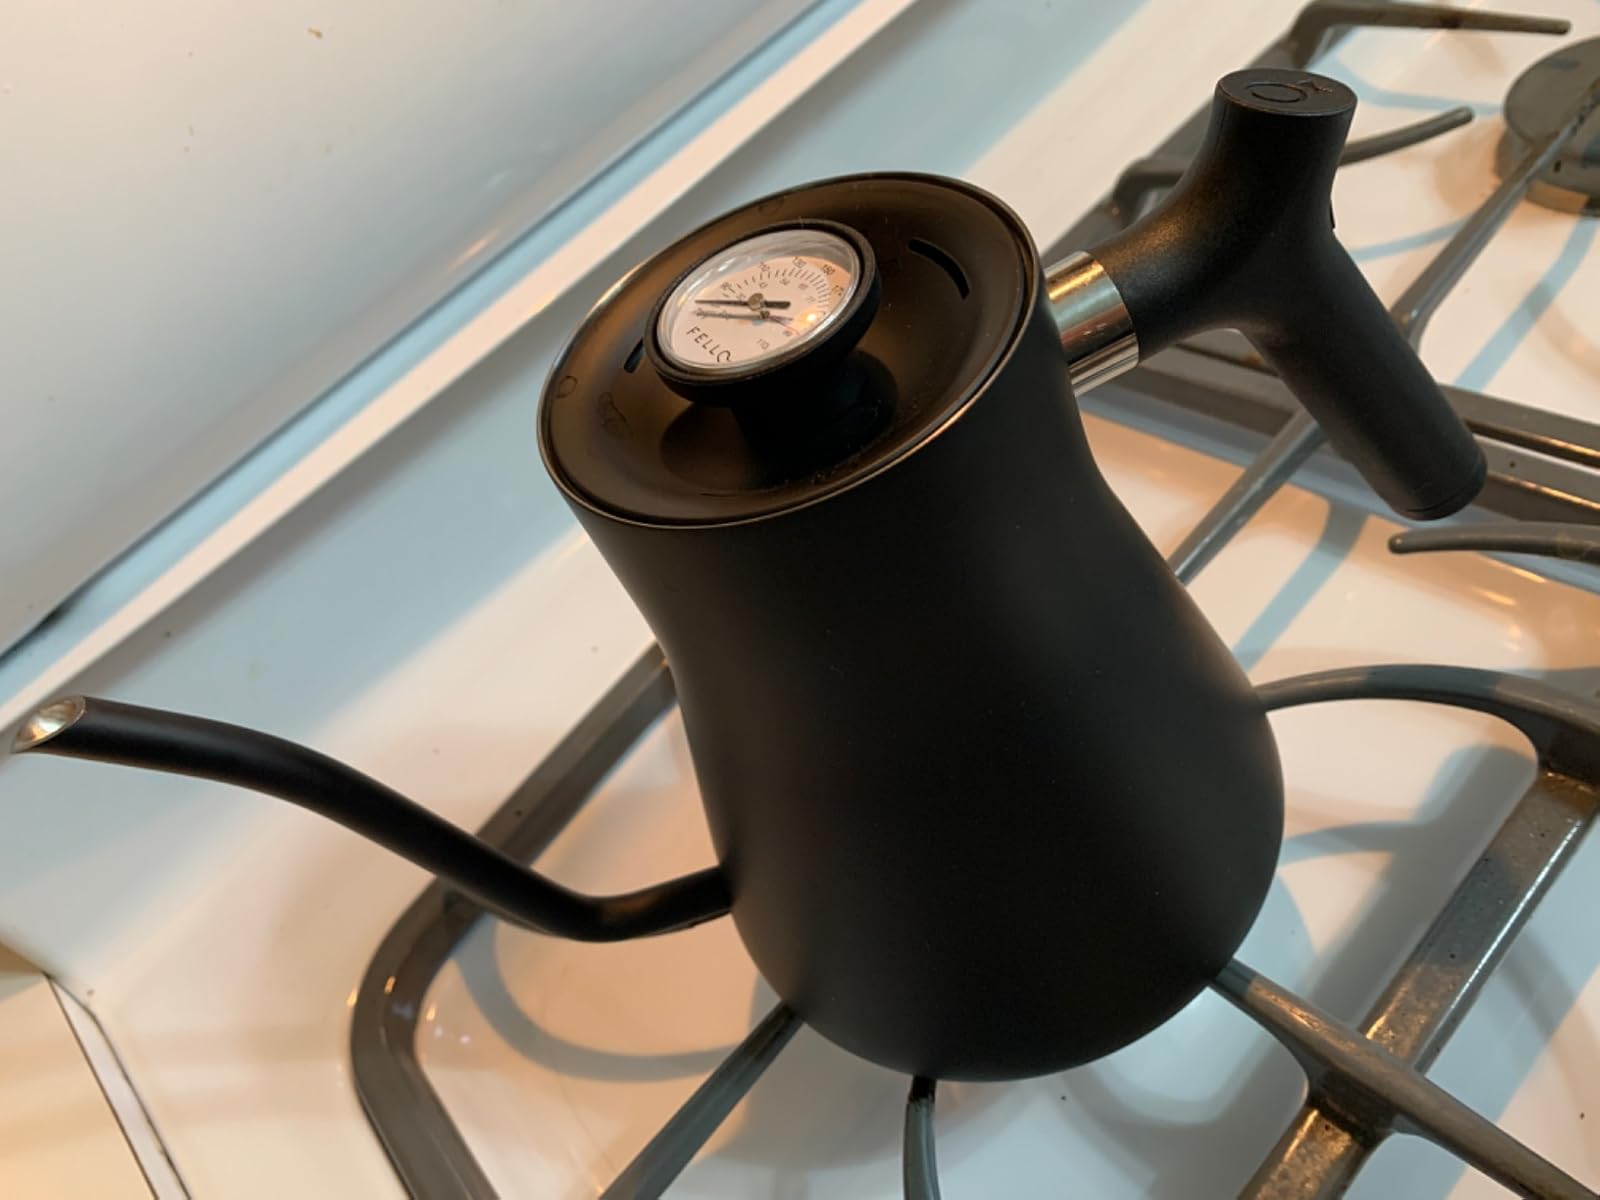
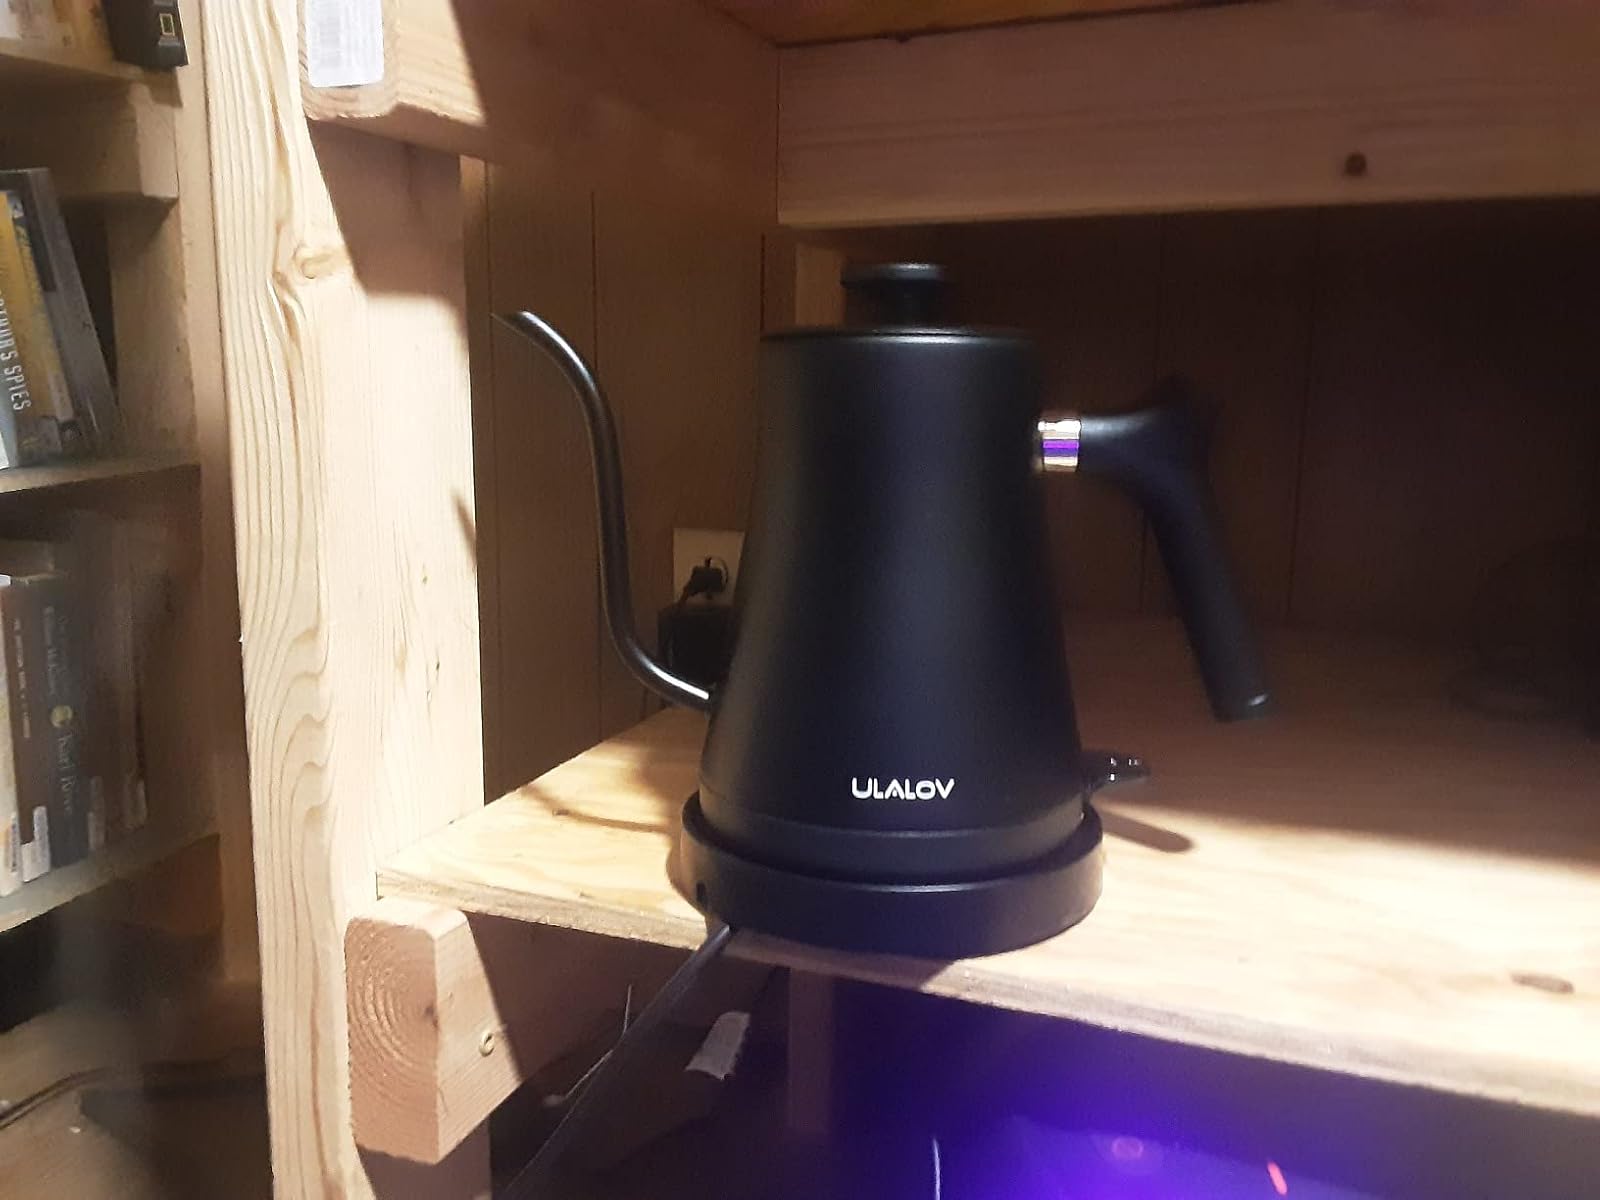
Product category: items_kettle
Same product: no